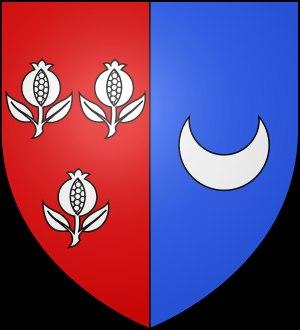
Il existe plusieurs familles nobles ayant le nom Grenier pour patronyme, suivi de différents noms de terre, dont quatre sont subsistantes.